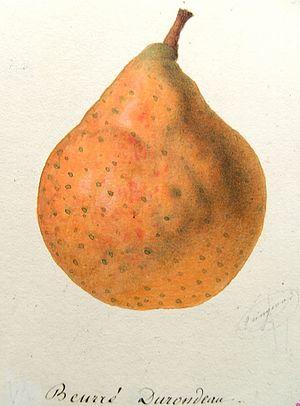
Beurré Durondeau.
La Beurré Durondeau est une variété de poire, de type « beurré », obtenue en Belgique, au début du XIXᵉ siècle.